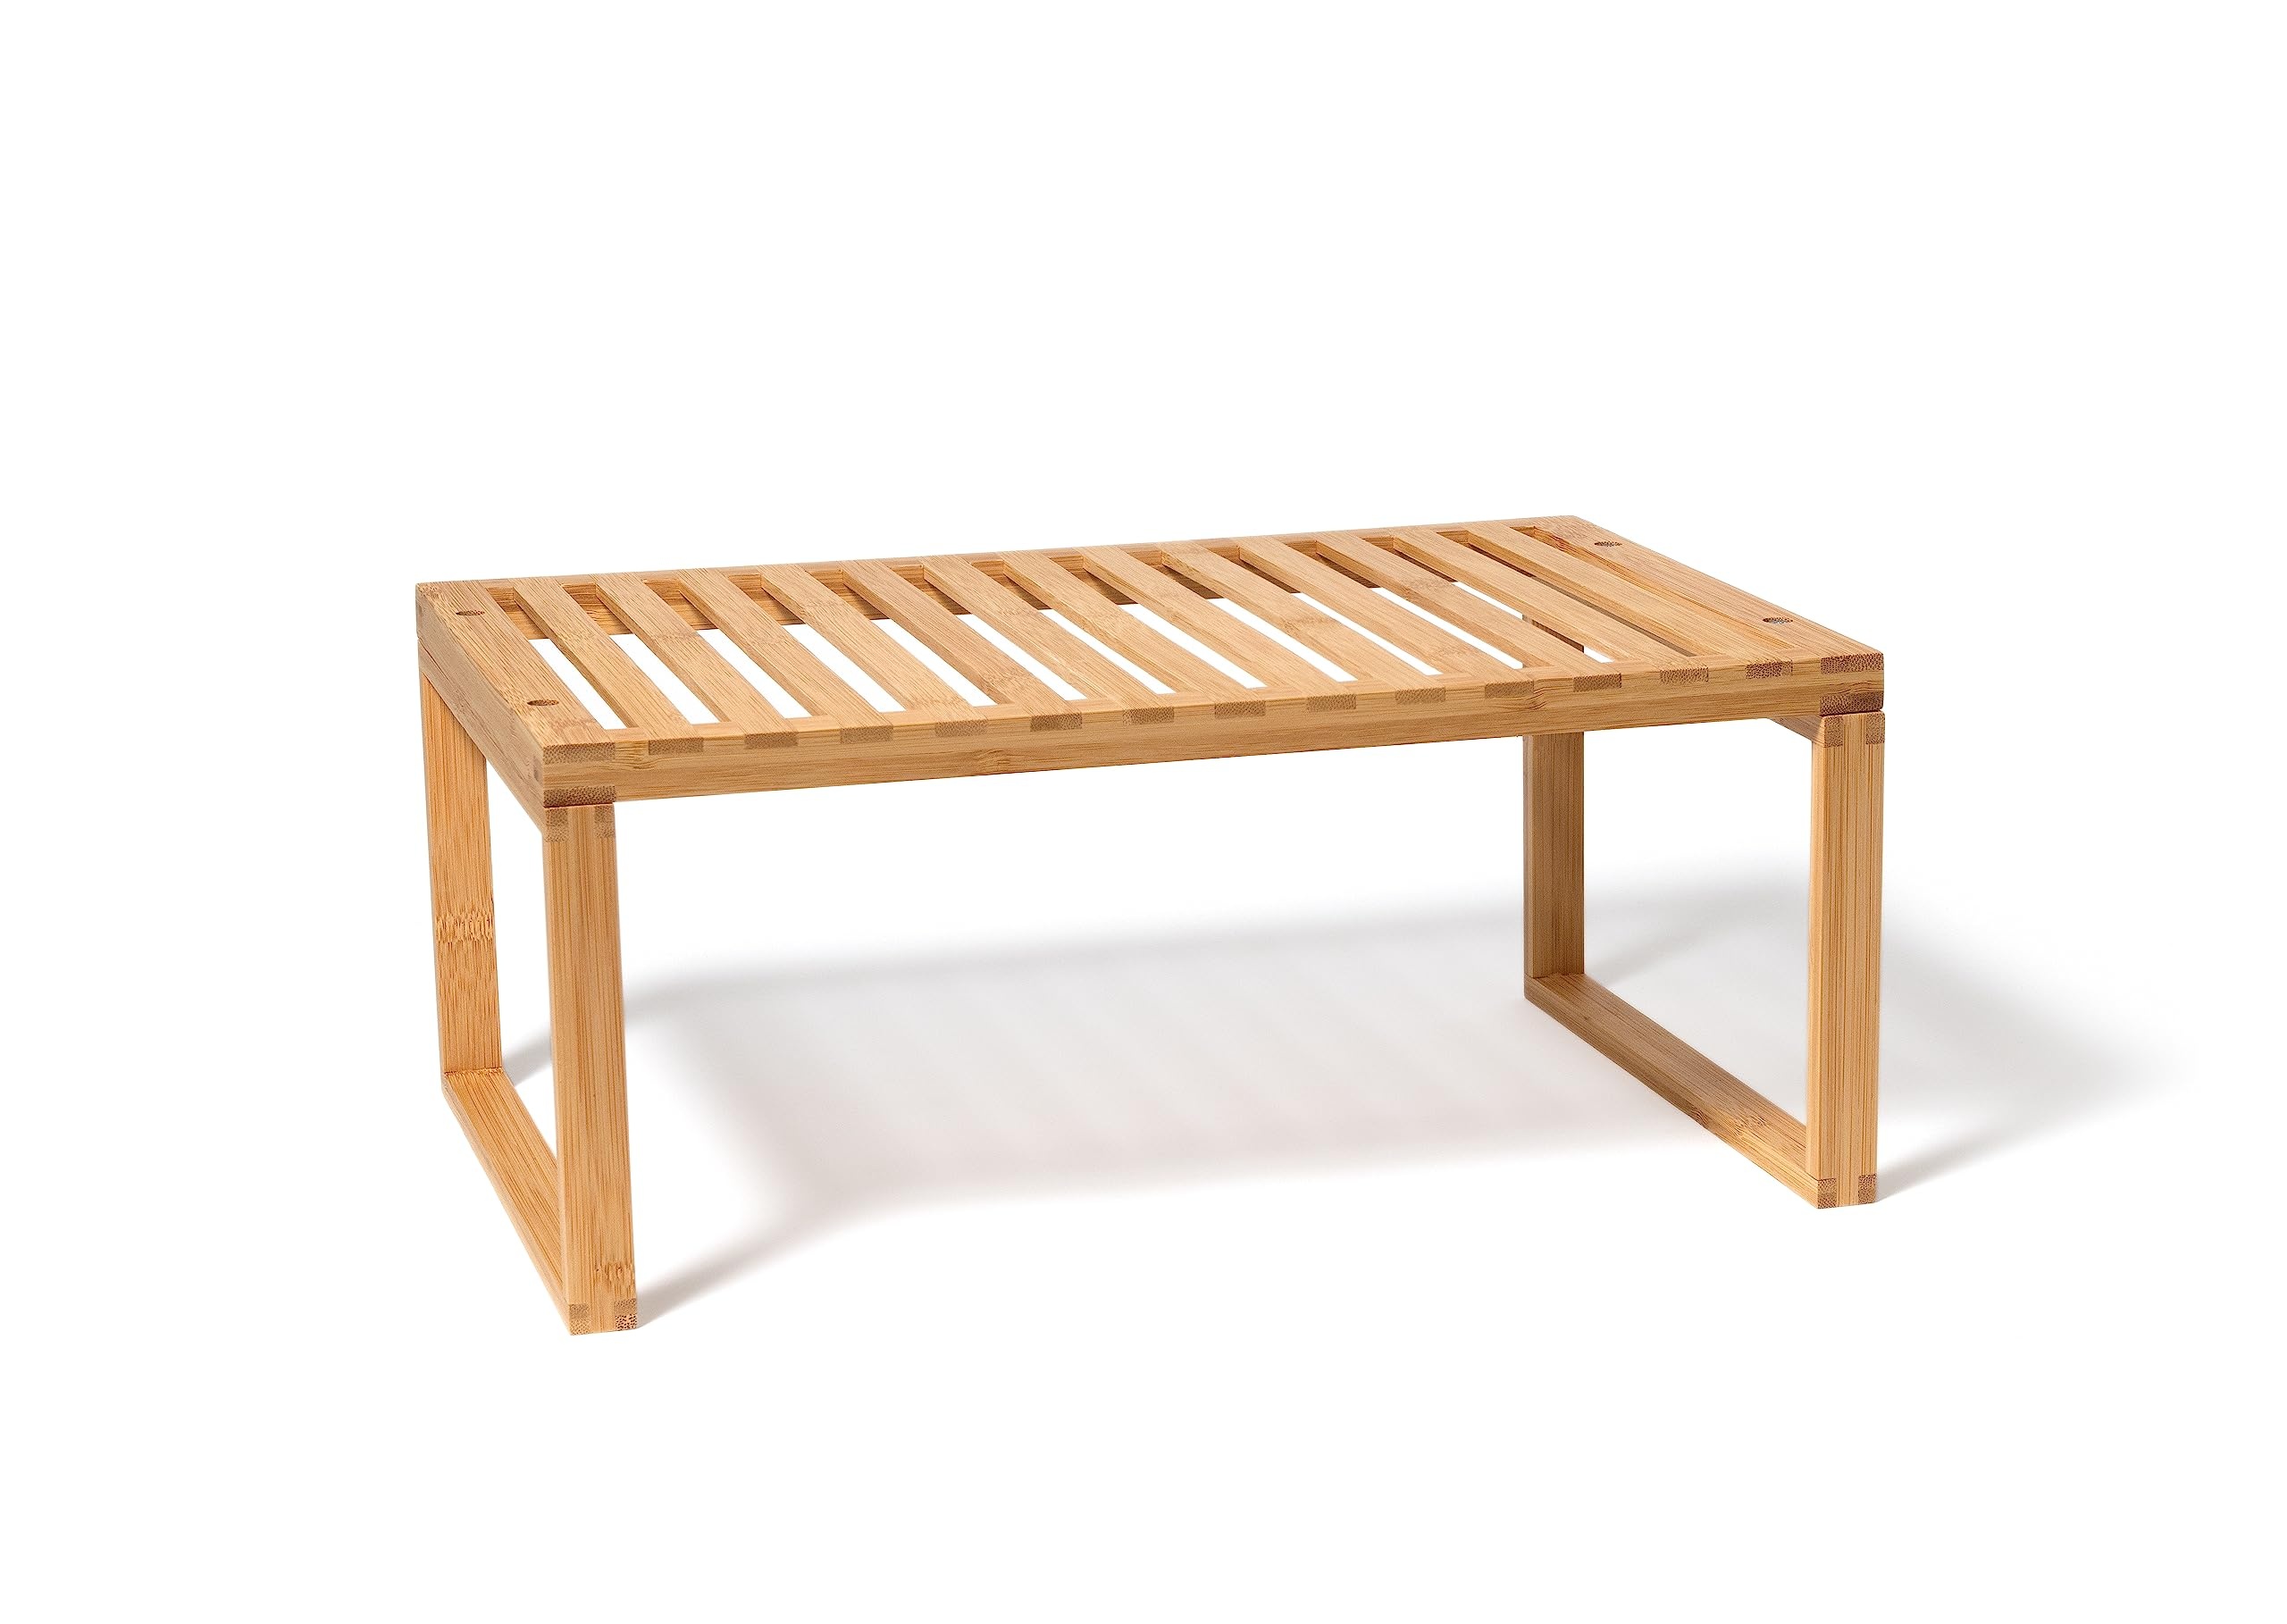
Lipper International Bamboo Kitchen Cabinet Shelf for Organizing a Pantry, Countertop, or Bathroom, 15 5/8" x 10" x 6 1/4"
Brand: Lipper International Color: Bamboo Features: Add more storage space to your kitchen countertops or cupboards Features a slatted top that's ideal for holding a variety of small kitchen tools or items on top, while also letting you slide things underneath to maximize space Stackable design provides additional options for storage and organization Made of durable bamboo Dimensions: 15 5/8" x 10" x 6 1/4" Binding: Kitchen Release Date: 28-06-2023 model number: 8913 Part Number: 8913 Details: The Lipper International Bamboo Storage Shelf is a multi-purpose organizer that can help you get your pantry, cabinet, countertop and other living spaces organized. Use it to stock canned goods, boxed mixes and baking supplies in the pantry or inside a bathroom to vertically store hand towels, bath salts, and soaps. With its combination of durability, sustainability, and functional design, this bamboo kitchen cabinet shelf is a must-have for anyone seeking both practicality and aesthetic appeal in their kitchen storage solutions. Clean by wiping with a damp cloth. EAN: 0026914891305 Package Dimensions: 15.6 x 10.0 x 1.6 inches
Brand: Lipper International
Category: Furniture > Cabinets & Storage > Closets > Closet Shelves